Cork Institute of Technology

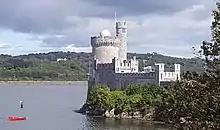
CIT Blackrock Castle Observatory

Blackrock Castle was originally built on the River Lee in 1582 by the citizens of Cork as a watch tower and fort, assuring trade ships of a safe haven, the Elizabethan government of the era ordering a round tower constructed to protect against marauding pirates and other invaders. Following a charter by James I in 1608, Blackrock Castle was handed over to the City of Cork. In 1722 the old tower was destroyed by fire and was rebuilt with an octagonal room topped with a cupola. The castle was used at this time as the Corporation banquet hall. In 1827 the castle was again destroyed by fire, before being rebuilt a year later, three additional storeys and out-buildings being added at that time. In 2002 the castle underwent an extensive refurbishment programme, and in August 2007, Blackrock Castle was re-opened to the public as the CIT Blackrock Castle Observatory.